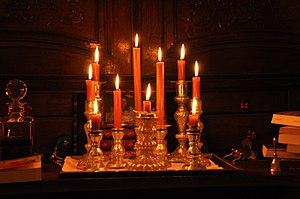
Candles (Christmas 2009)
La bougie est un objet servant en général à éclairer, composé d'un corps gras et d’une mèche enflammée.